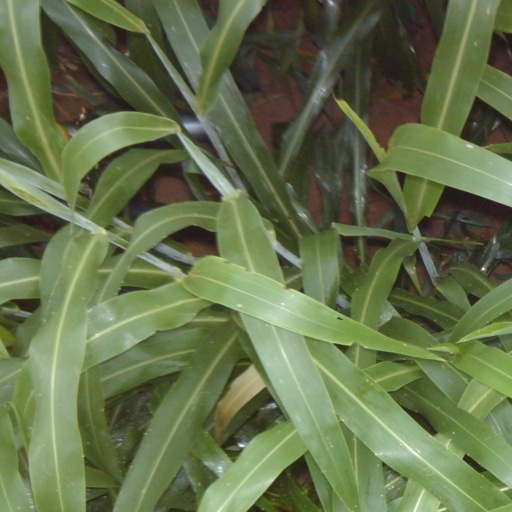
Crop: sorghum